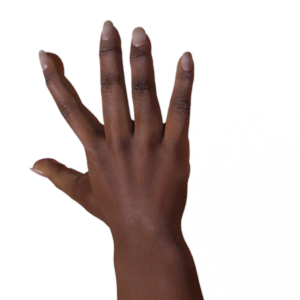
Label: paper